History of Flagstaff, Arizona

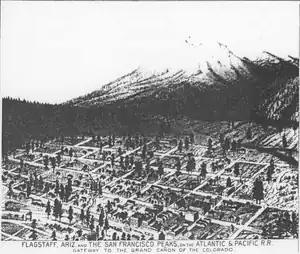
An illustration of Flagstaff in 1892

Flagstaff is a city in, and the county seat of, Coconino County in northern Arizona, in the southwestern United States. Established as a modern settlement in 1876 and incorporated as a city in 1928, the land had previously been lived on by native peoples of the southwest, primarily the Sinagua. Mountaineer Antoine Leroux then traveled the area, with Edward Fitzgerald Beale following in his footsteps and establishing a trail through the city in the mid-1800s. With a local spring, a small settlement grew by the wagon road, and the town was dominated by the McMillan, Riordan, and Babbitt families. Focused on agricultural pursuits, these families constructed some historic red stone buildings that still stand today.